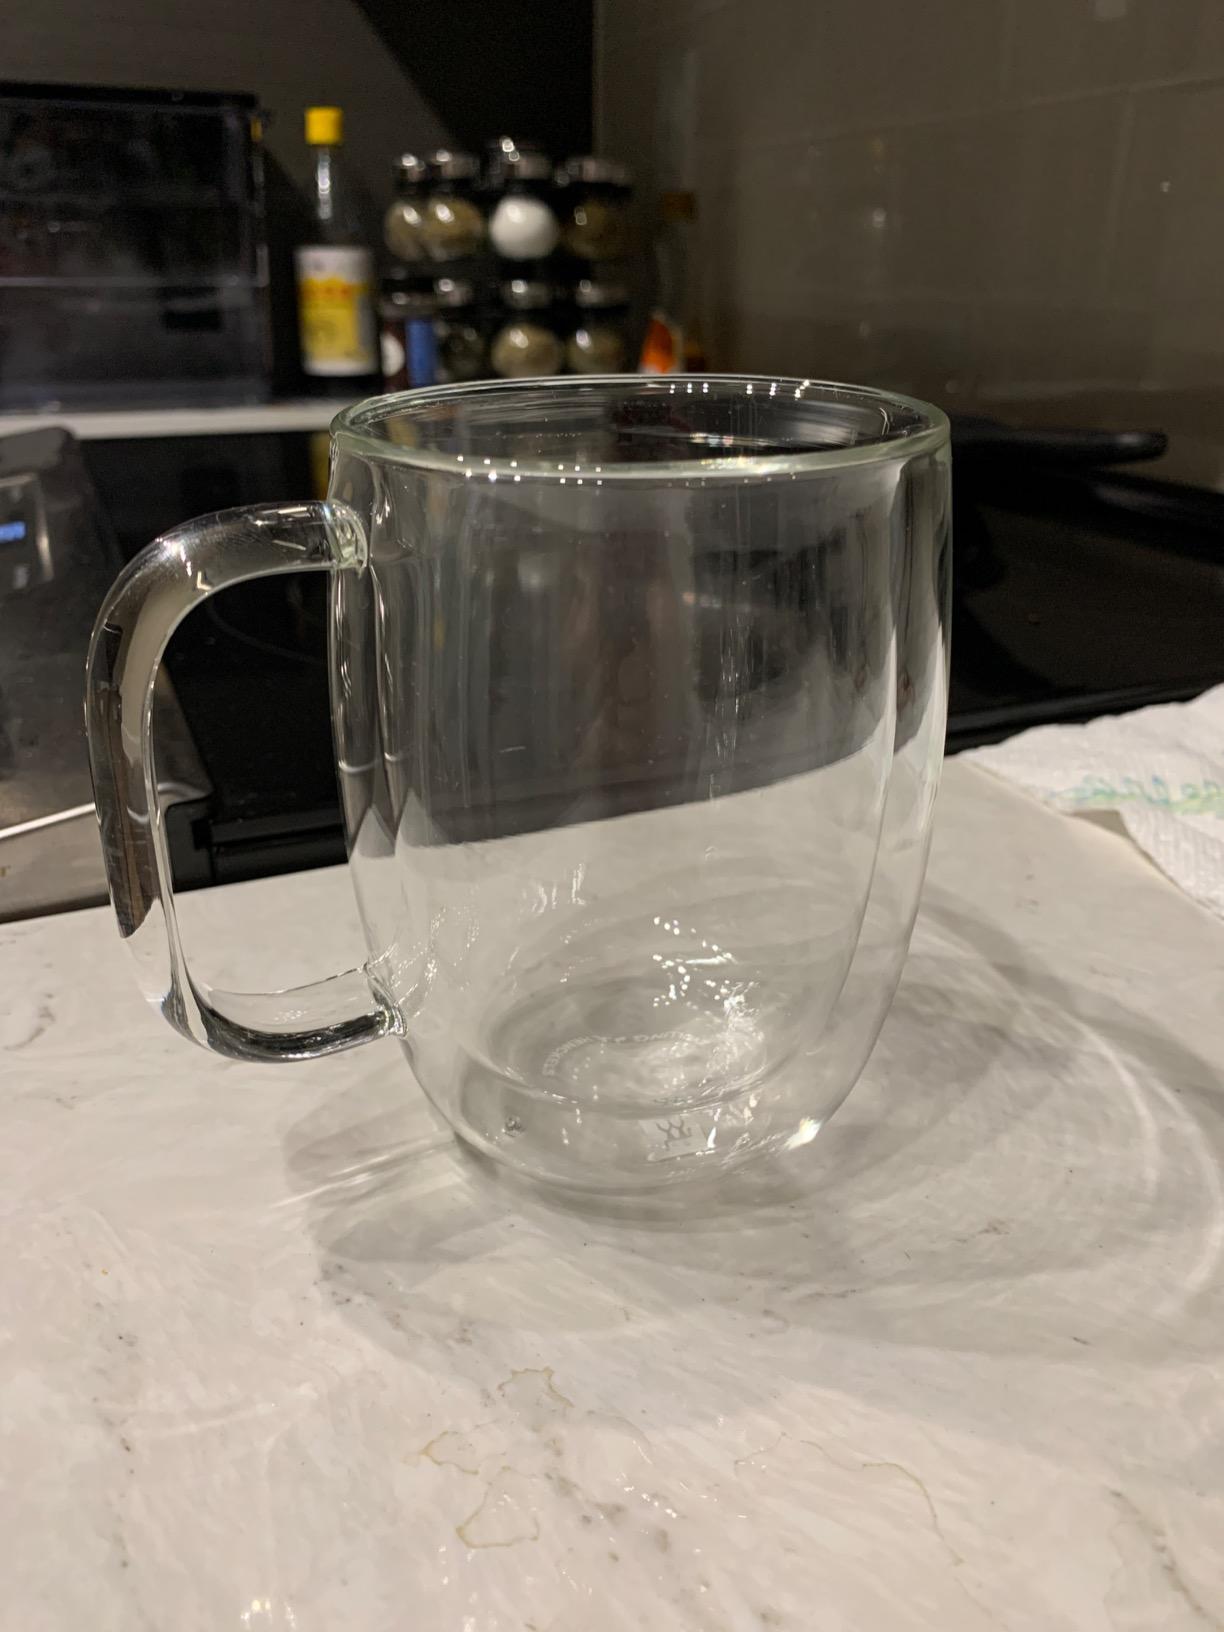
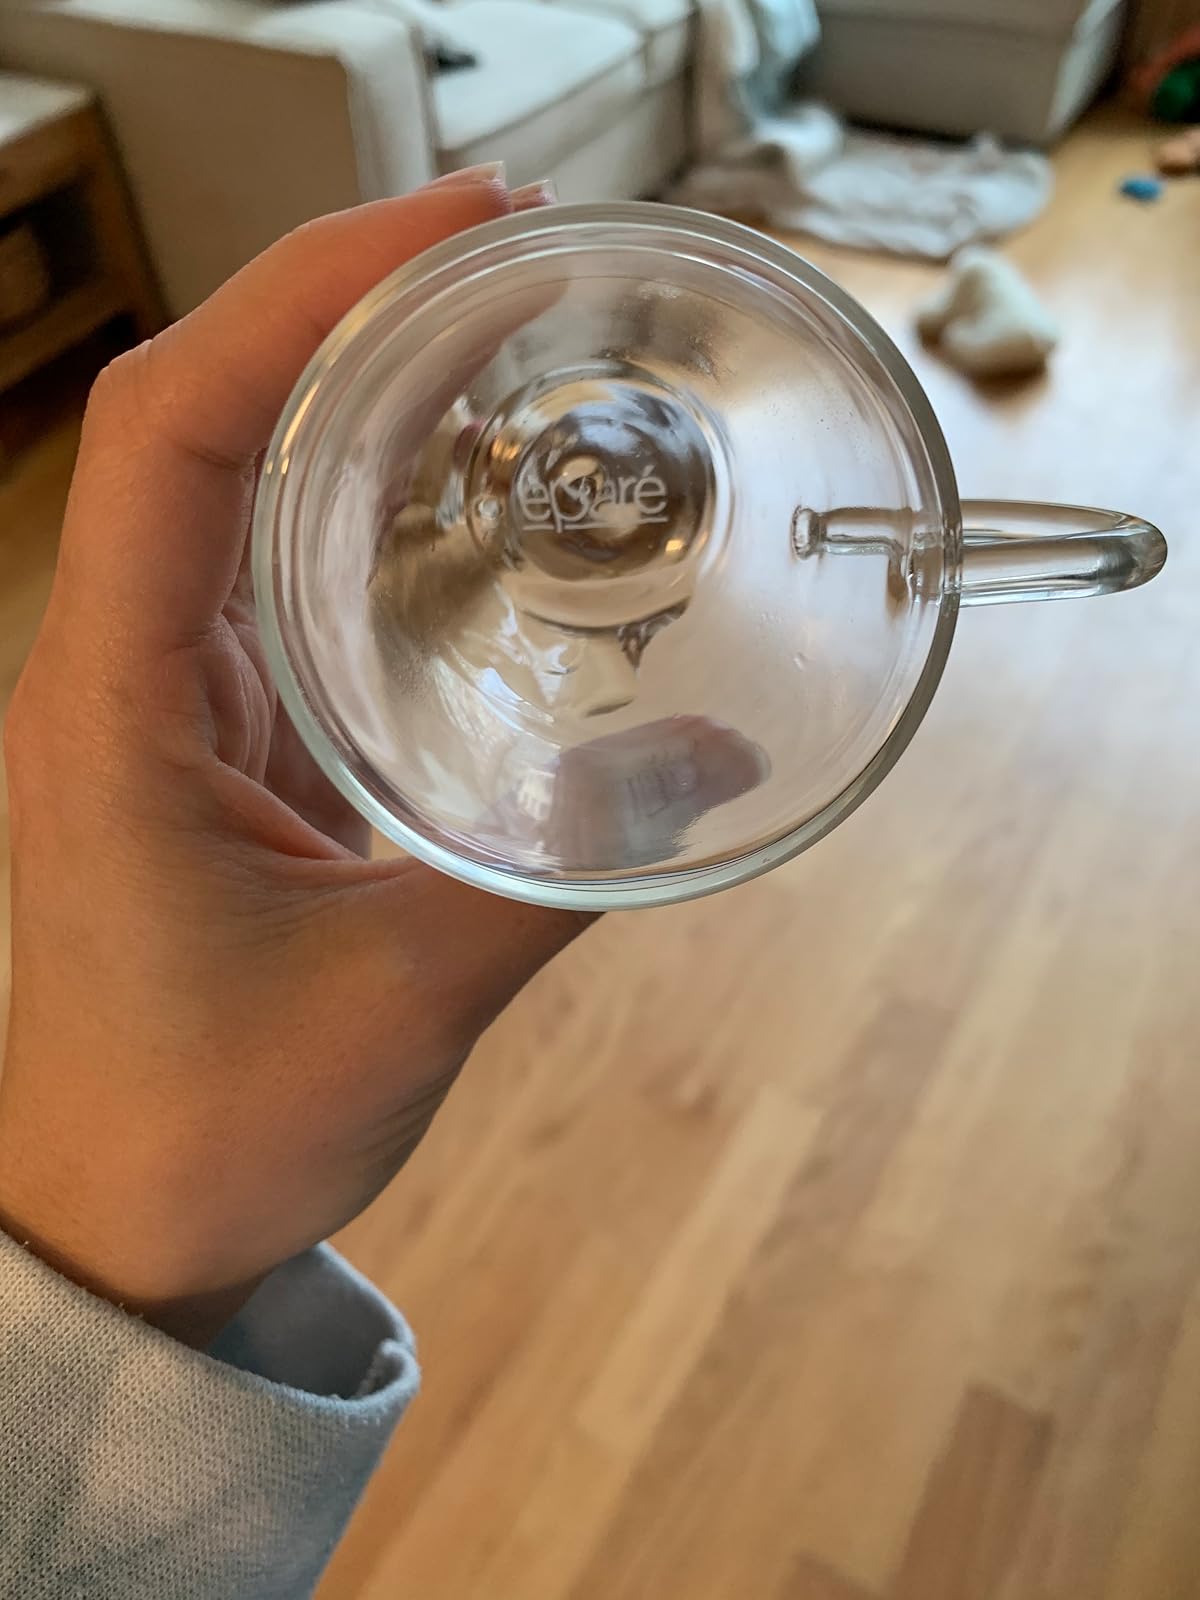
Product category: items_mug
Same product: no